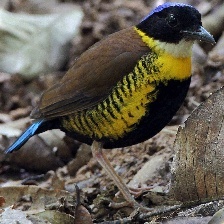
Species: GURNEYS PITTA
Scientific name: HYDRORNIS GURNEYI